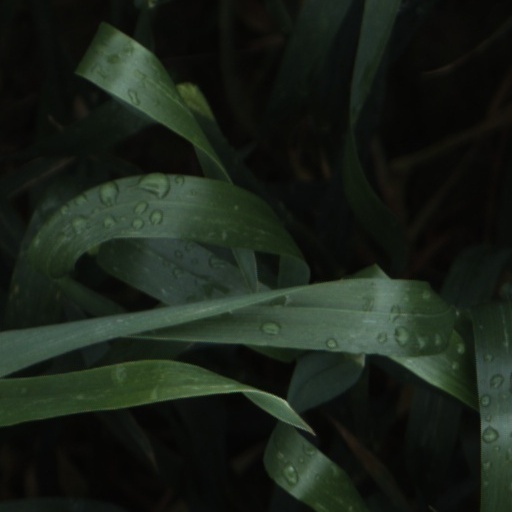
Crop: wheat